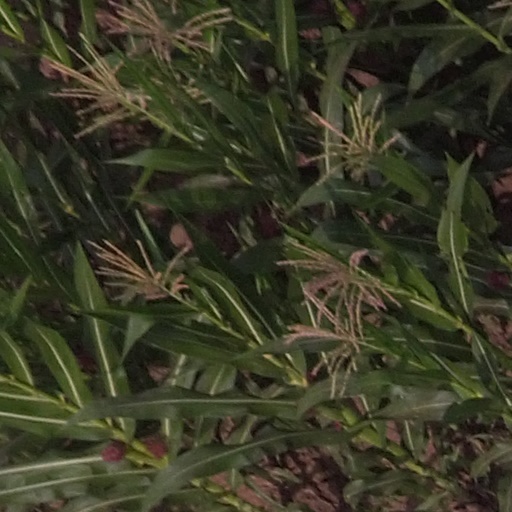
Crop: maize; corn